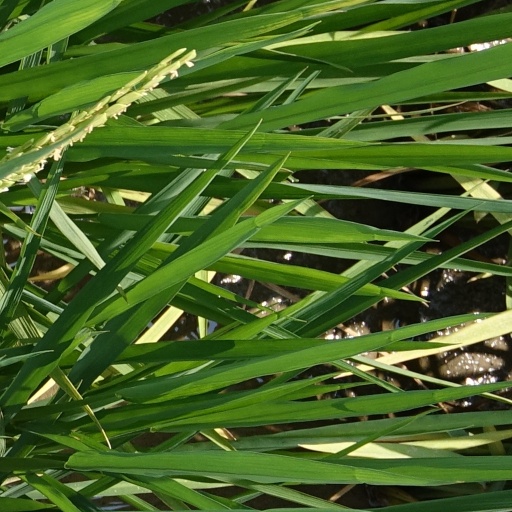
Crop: rice